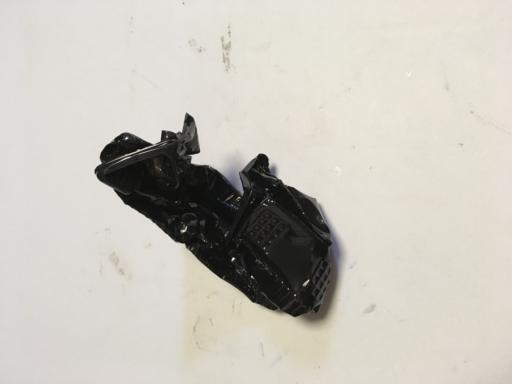
Label: plastic